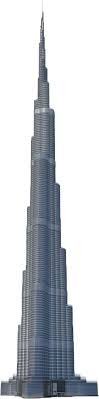
Landmark: Burj Khalifa